Hurst-Euless-Bedford Independent School District

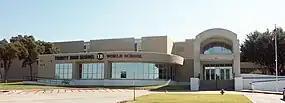
Trinity High School

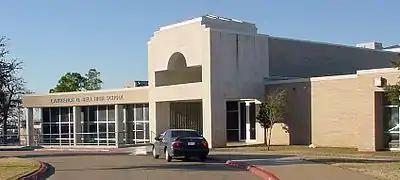
L. D. Bell High School

Later that school year, North Euless Elementary opened and Pennington Field was completed. The next decade brought Oakwood Terrace Elementary (1962) Wilshire Elementary (1964), the current L.D. Bell High School campus (1965), Donna Park Elementary (1966), Midway Park Elementary (1967), Bell's Driver's Education Facility (1968), and in 1969 Trinity High School, Bell Manor Elementary and Hurst Hills Elementary. Racial integration began in the summer of 1965 in a Head Start class. HEB ISD desegregated in 1968.